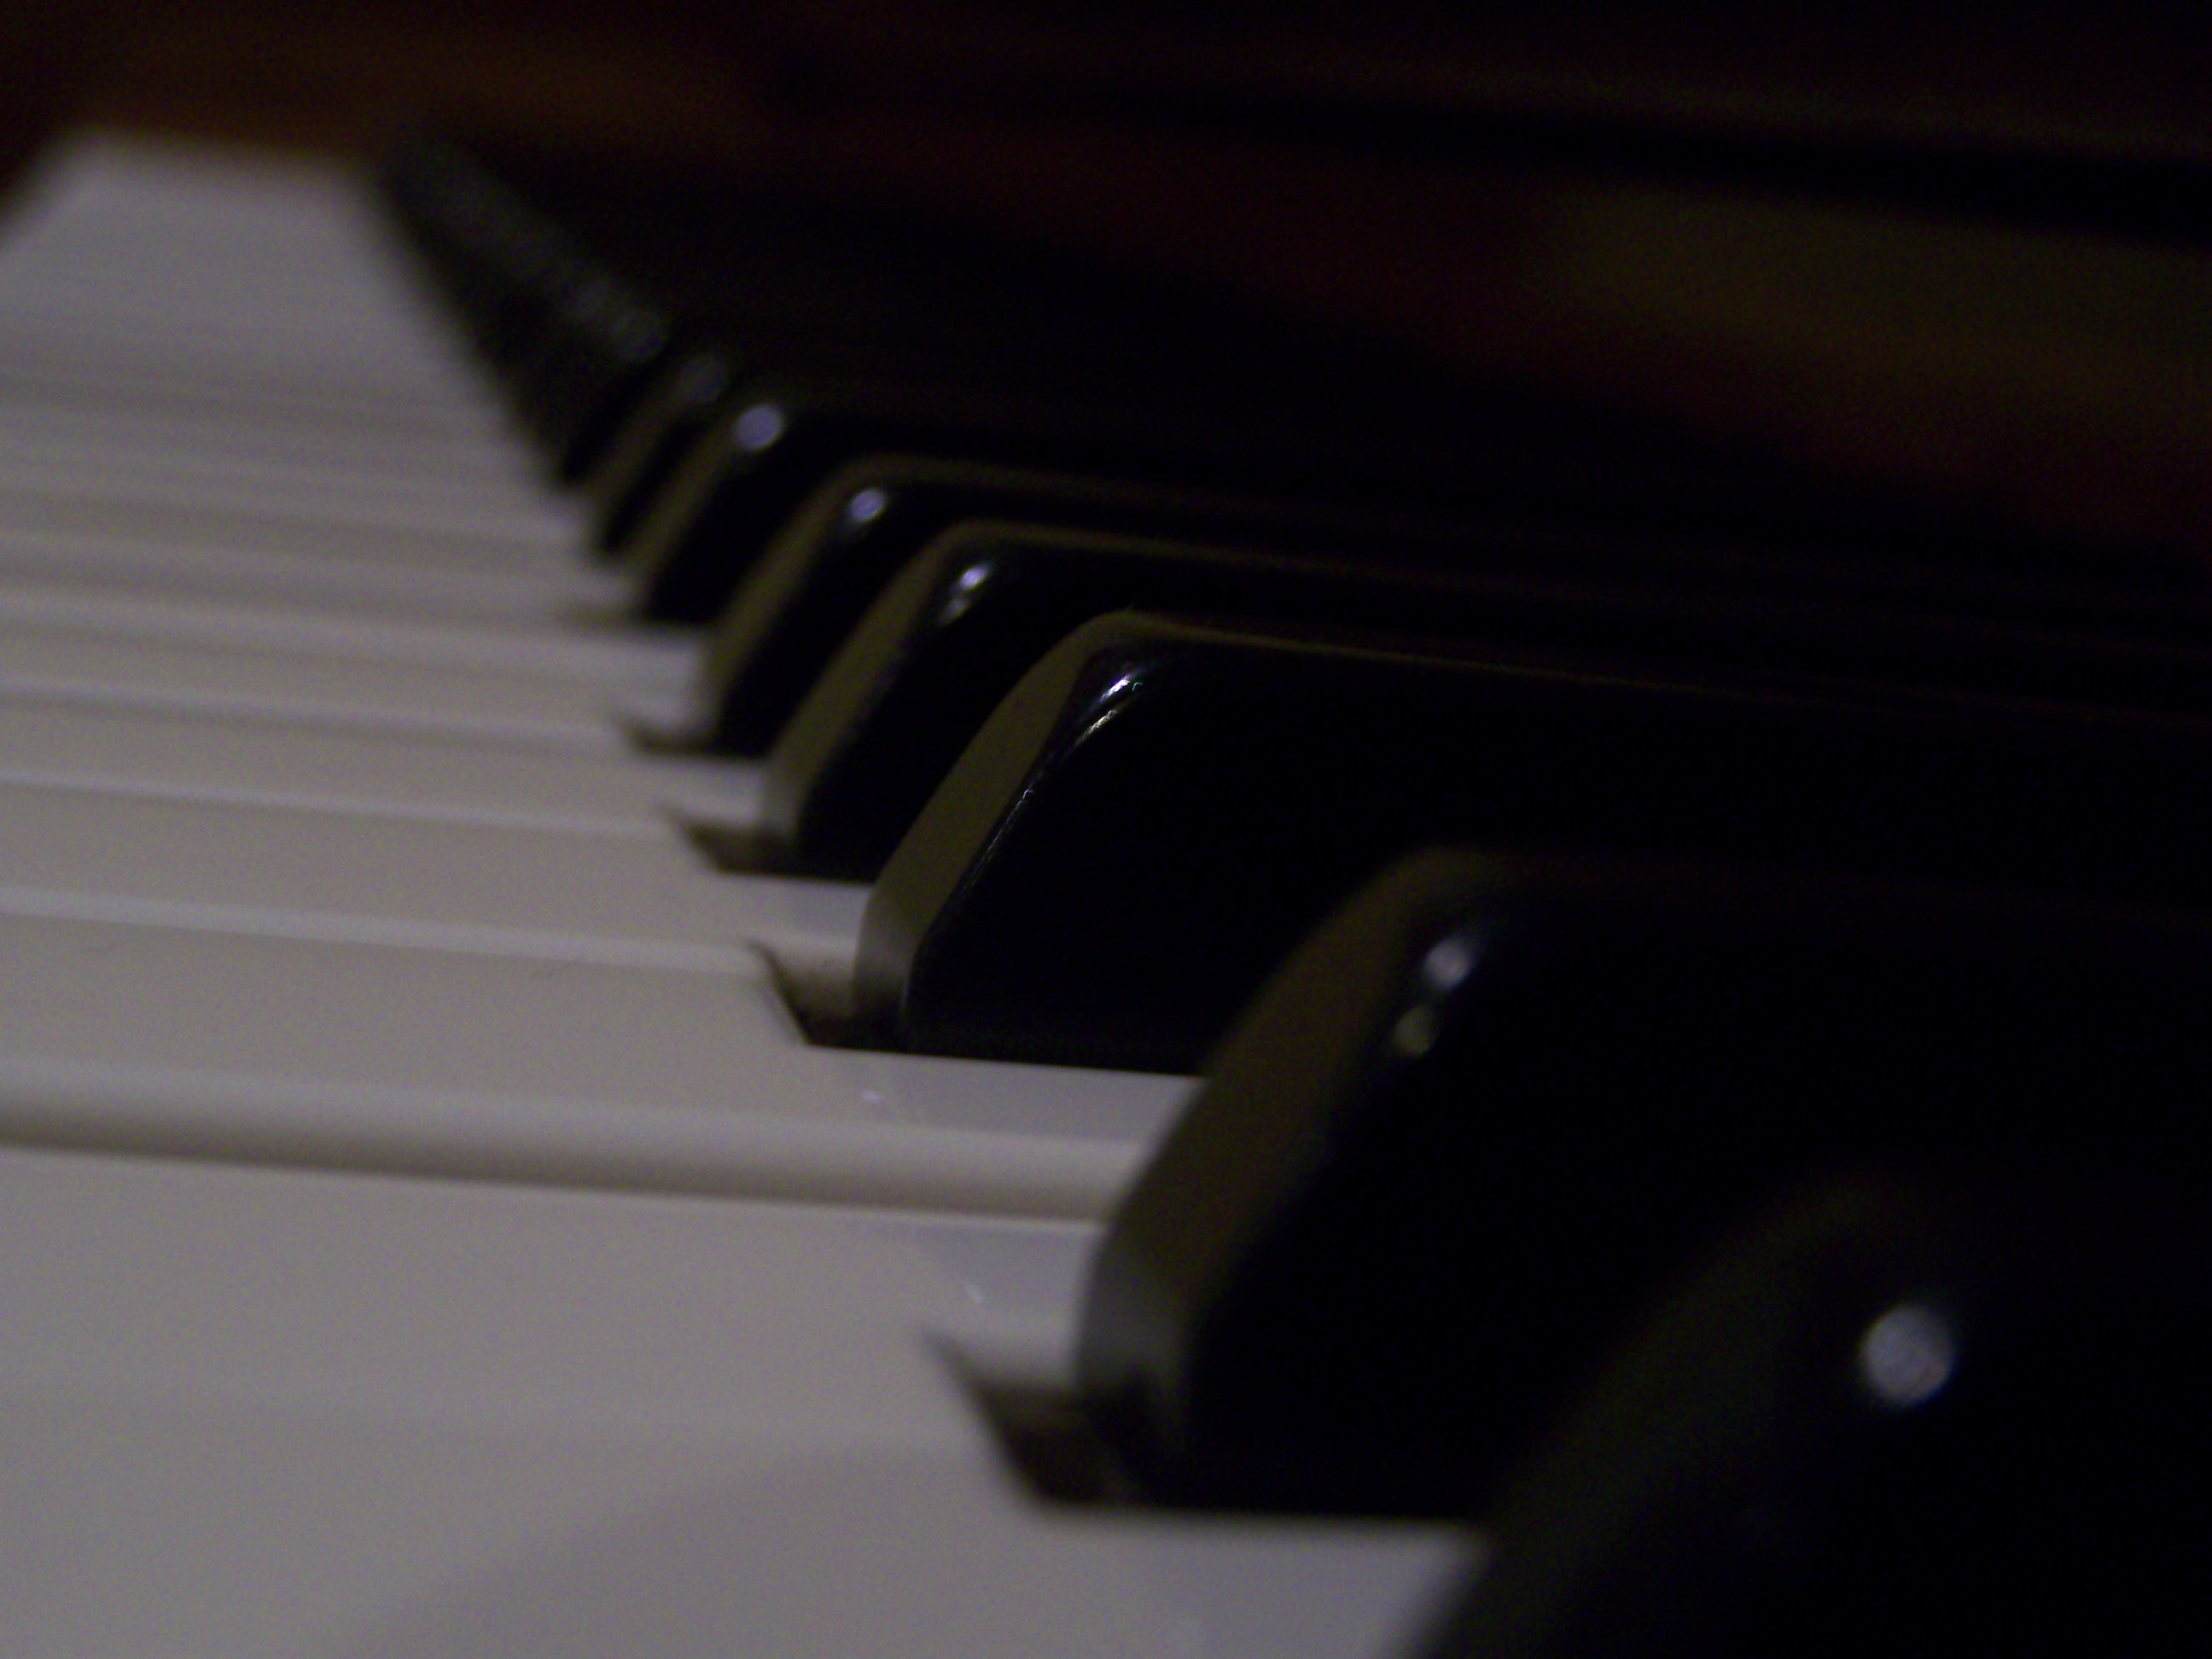
keyboard, technology, piano, monochrome, musical instrument, close up, pianist, string instrument, digital piano, electronic device, musical keyboard, computer component, electric piano, player piano